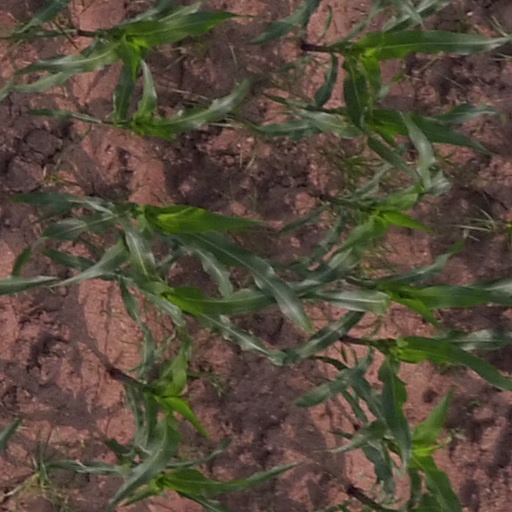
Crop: maize; corn